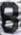
Number: 8